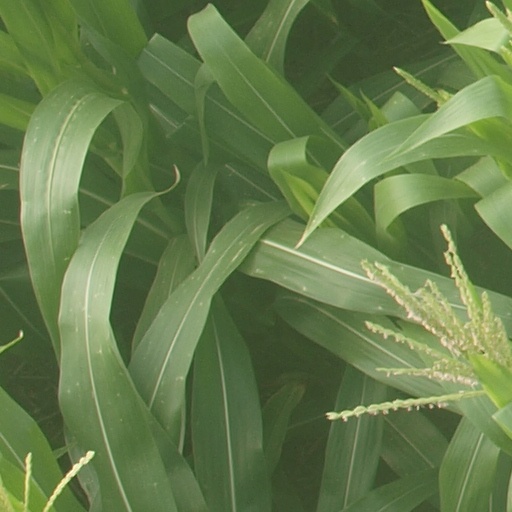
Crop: maize; corn